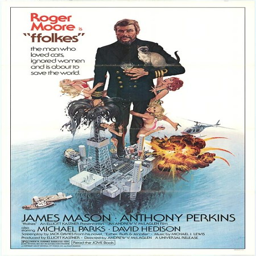
nothing is accurate about this poster .